Messier 82

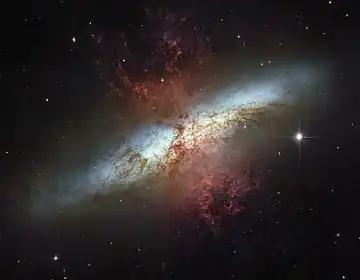
A mosaic image taken by the Hubble Space Telescope of Messier 82, combining exposures taken with four colored filters that capture starlight from visible and infrared wavelengths as well as the light from the glowing hydrogen filaments

Messier 82 (also known as NGC 3034, Cigar Galaxy or M82) is a starburst galaxy approximately 12 million light-years away in the constellation Ursa Major. It is the second-largest member of the M81 Group, with the D isophotal diameter of . It is about five times more luminous than the Milky Way and its central region is about one hundred times more luminous. The starburst activity is thought to have been triggered by interaction with neighboring galaxy M81. As one of the closest starburst galaxies to Earth, M82 is the prototypical example of this galaxy type. SN 2014J, a Type Ia supernova, was discovered in the galaxy on 21 January 2014. In 2014, in studying M82, scientists discovered the brightest pulsar yet known, designated M82 X-2.